Nagoya Castle

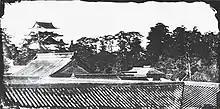
Ninomaru Palace with the main keep in the background, photograph taken in the 19th century

In order to advance into Owari Province, the military governor of Suruga Province, Imagawa Ujichika, built Yanagi-no-maru, a precursor castle at Nagoya, between 1521 and 1528 during the Taiei era for his son, Imagawa Ujitoyo. It was located near the site of the later Ninomaru residence. Oda Nobuhide seized it from Imagawa Ujitoyo in March 1532 (Kyōroku 5), residing there and changing the name to Nagoya Castle. His son, Oda Nobunaga, was supposedly born there in 1534 (Tenbun 3), although this is subject to debate. After he defeated Oda Nobutomo at Kiyosu Castle in April 1555 (Kōji 1), he established his residence there. Around 1582 (Tenshō 10), the castle at Nagoya was abandoned.